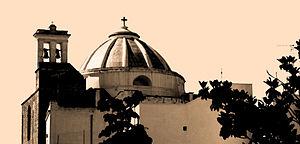
Neviano est une commune italienne de la province de Lecce dans la région des Pouilles.